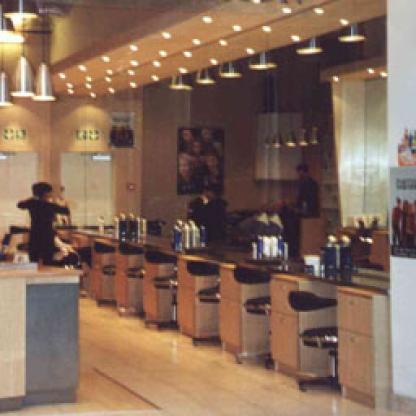
Scene: Indoor